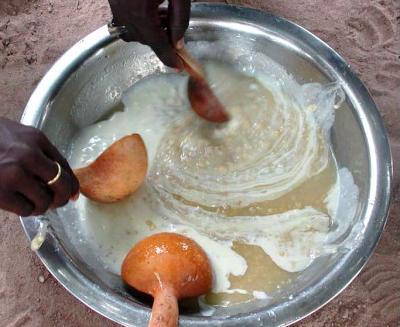
Bakuli kubwa la chuma lenye uji. Mikono mitatu inashikilia vijiko vikubwa vya mwiko. Vijiko vimetengezwa kwa mbao za asili. Uji inaonekana kuwa na rangi ya manjano hafifu. Sehemu ya juu ya bakuli ina mabaki ya chakula.